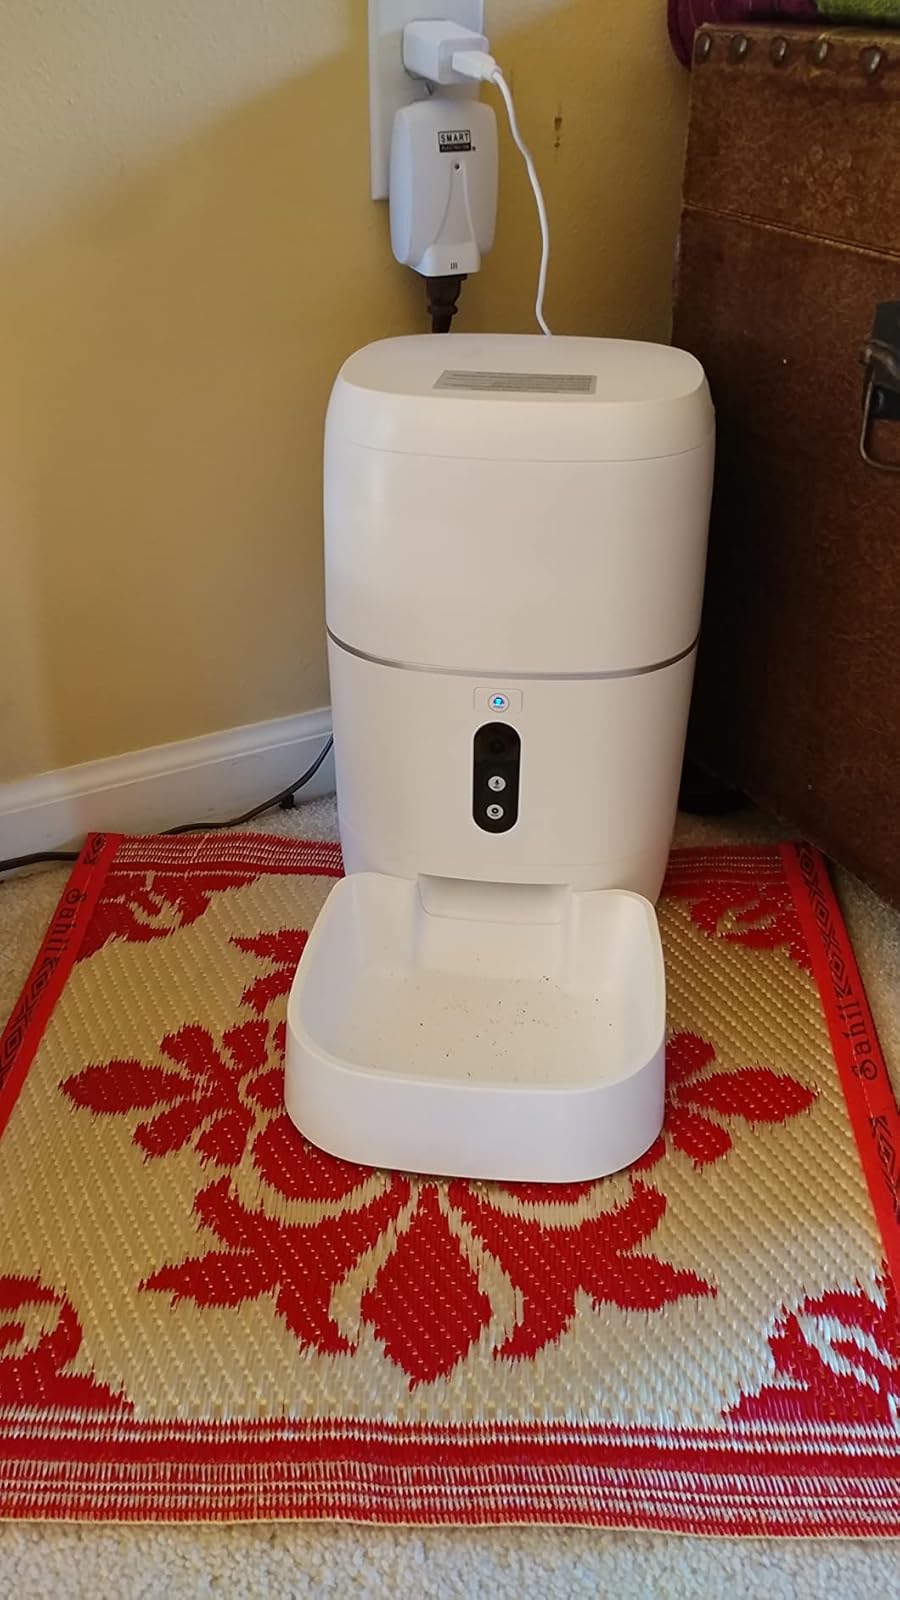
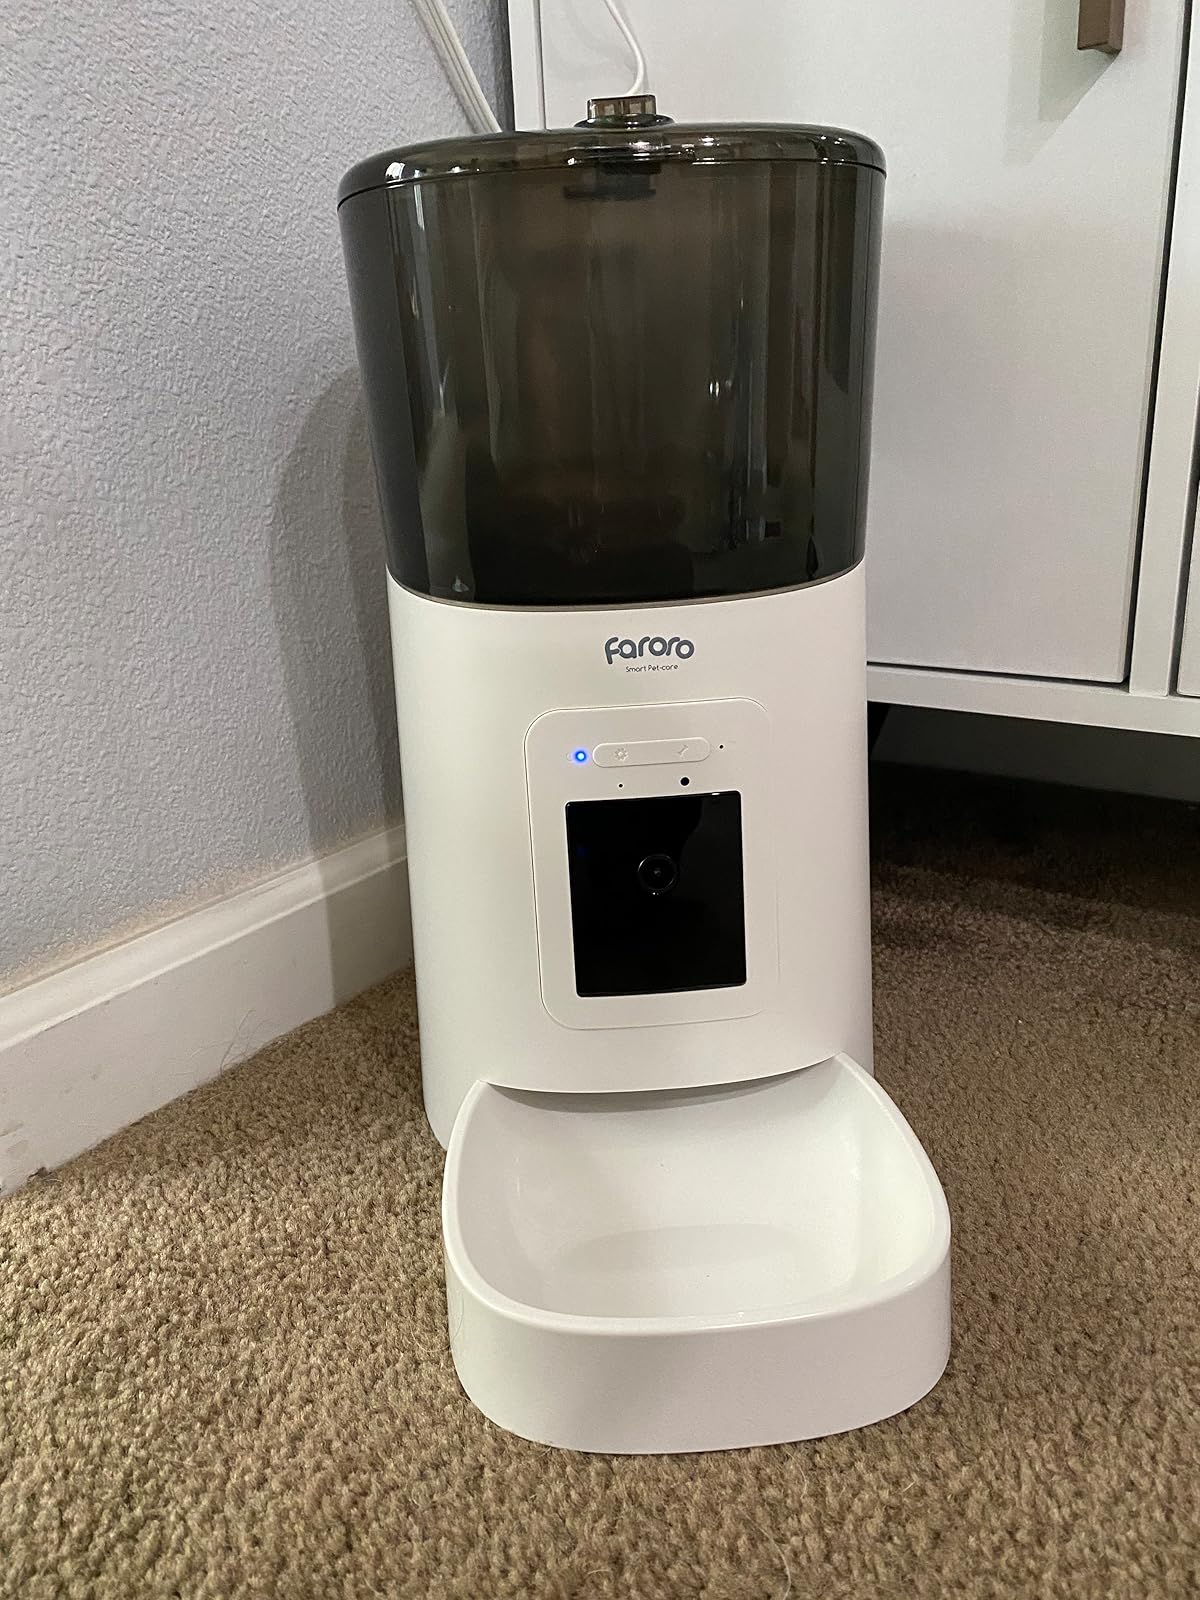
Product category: items_feeder
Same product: no